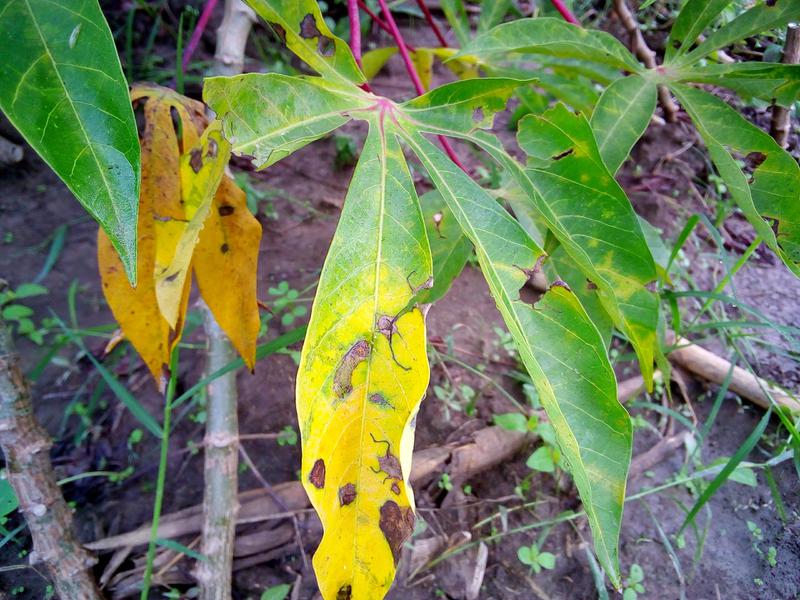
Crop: cassava
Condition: brown_streak_disease